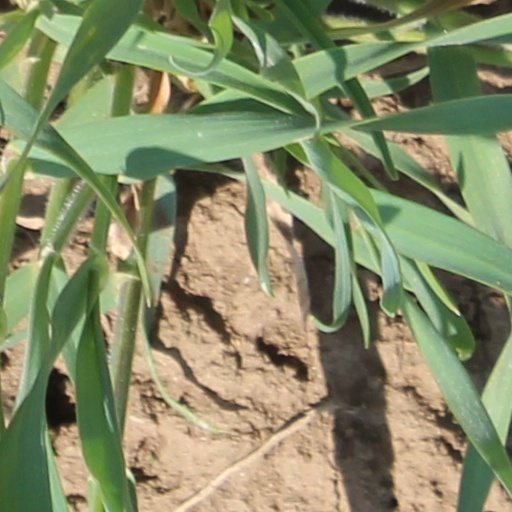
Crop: wheat